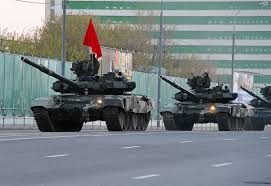
Label: Tank